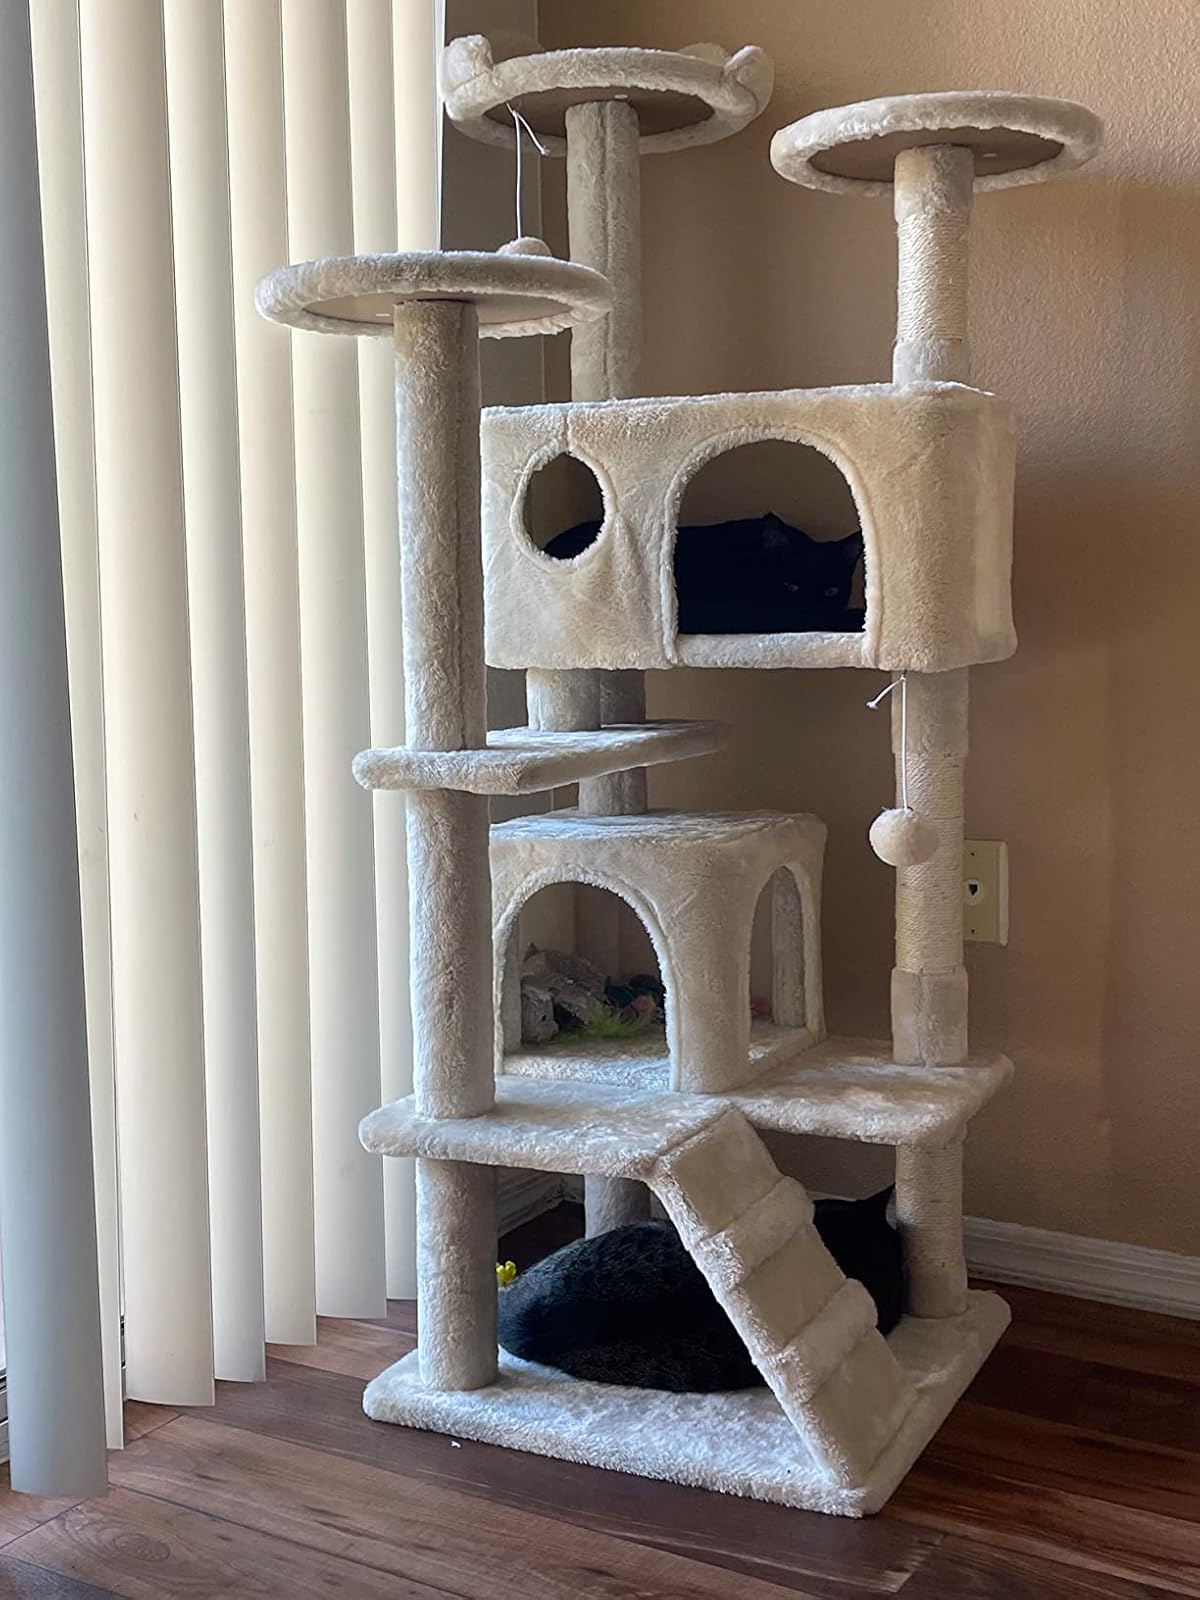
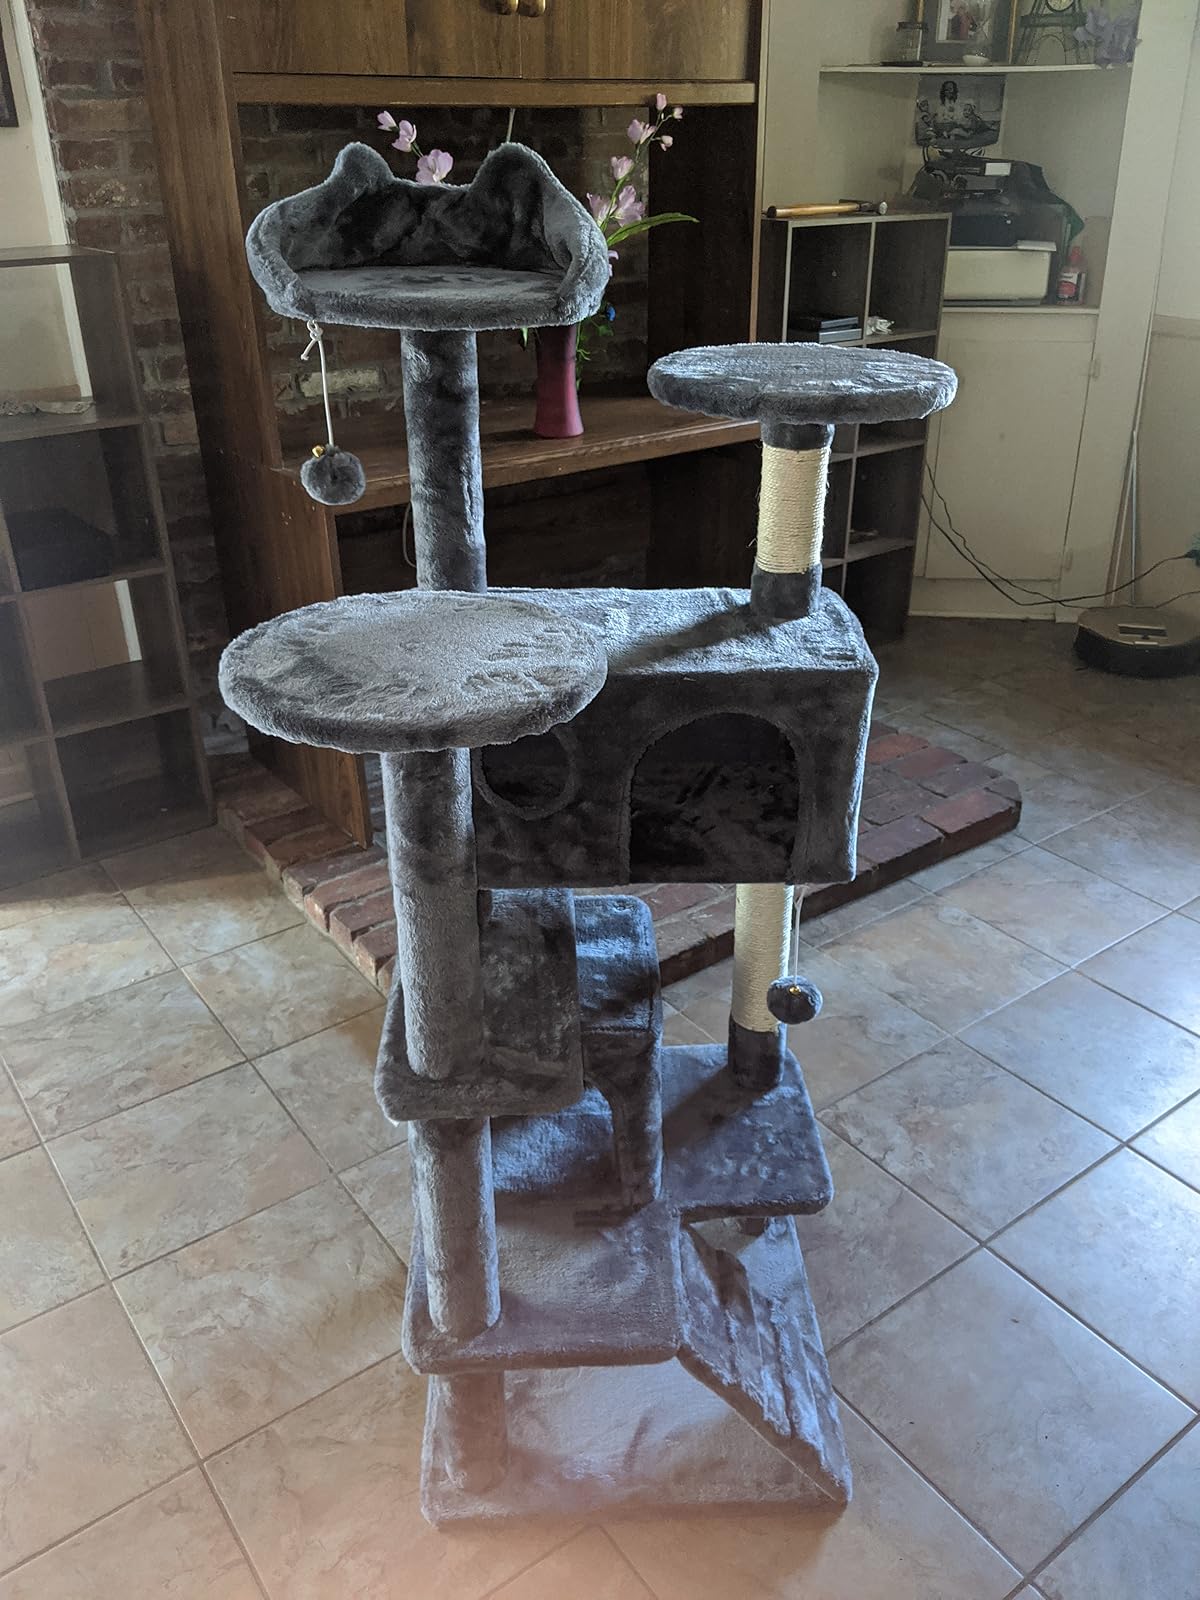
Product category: items_cat tree
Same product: no